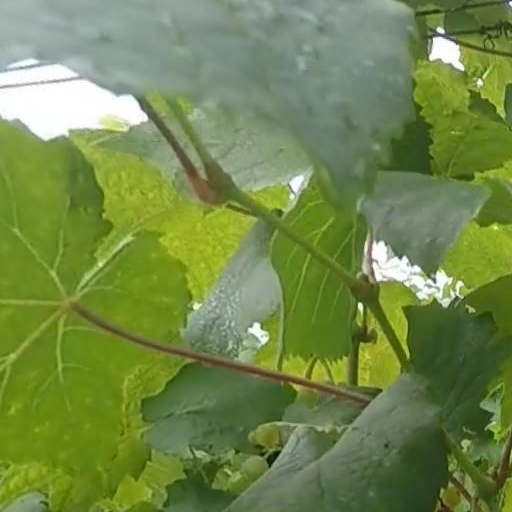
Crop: grape